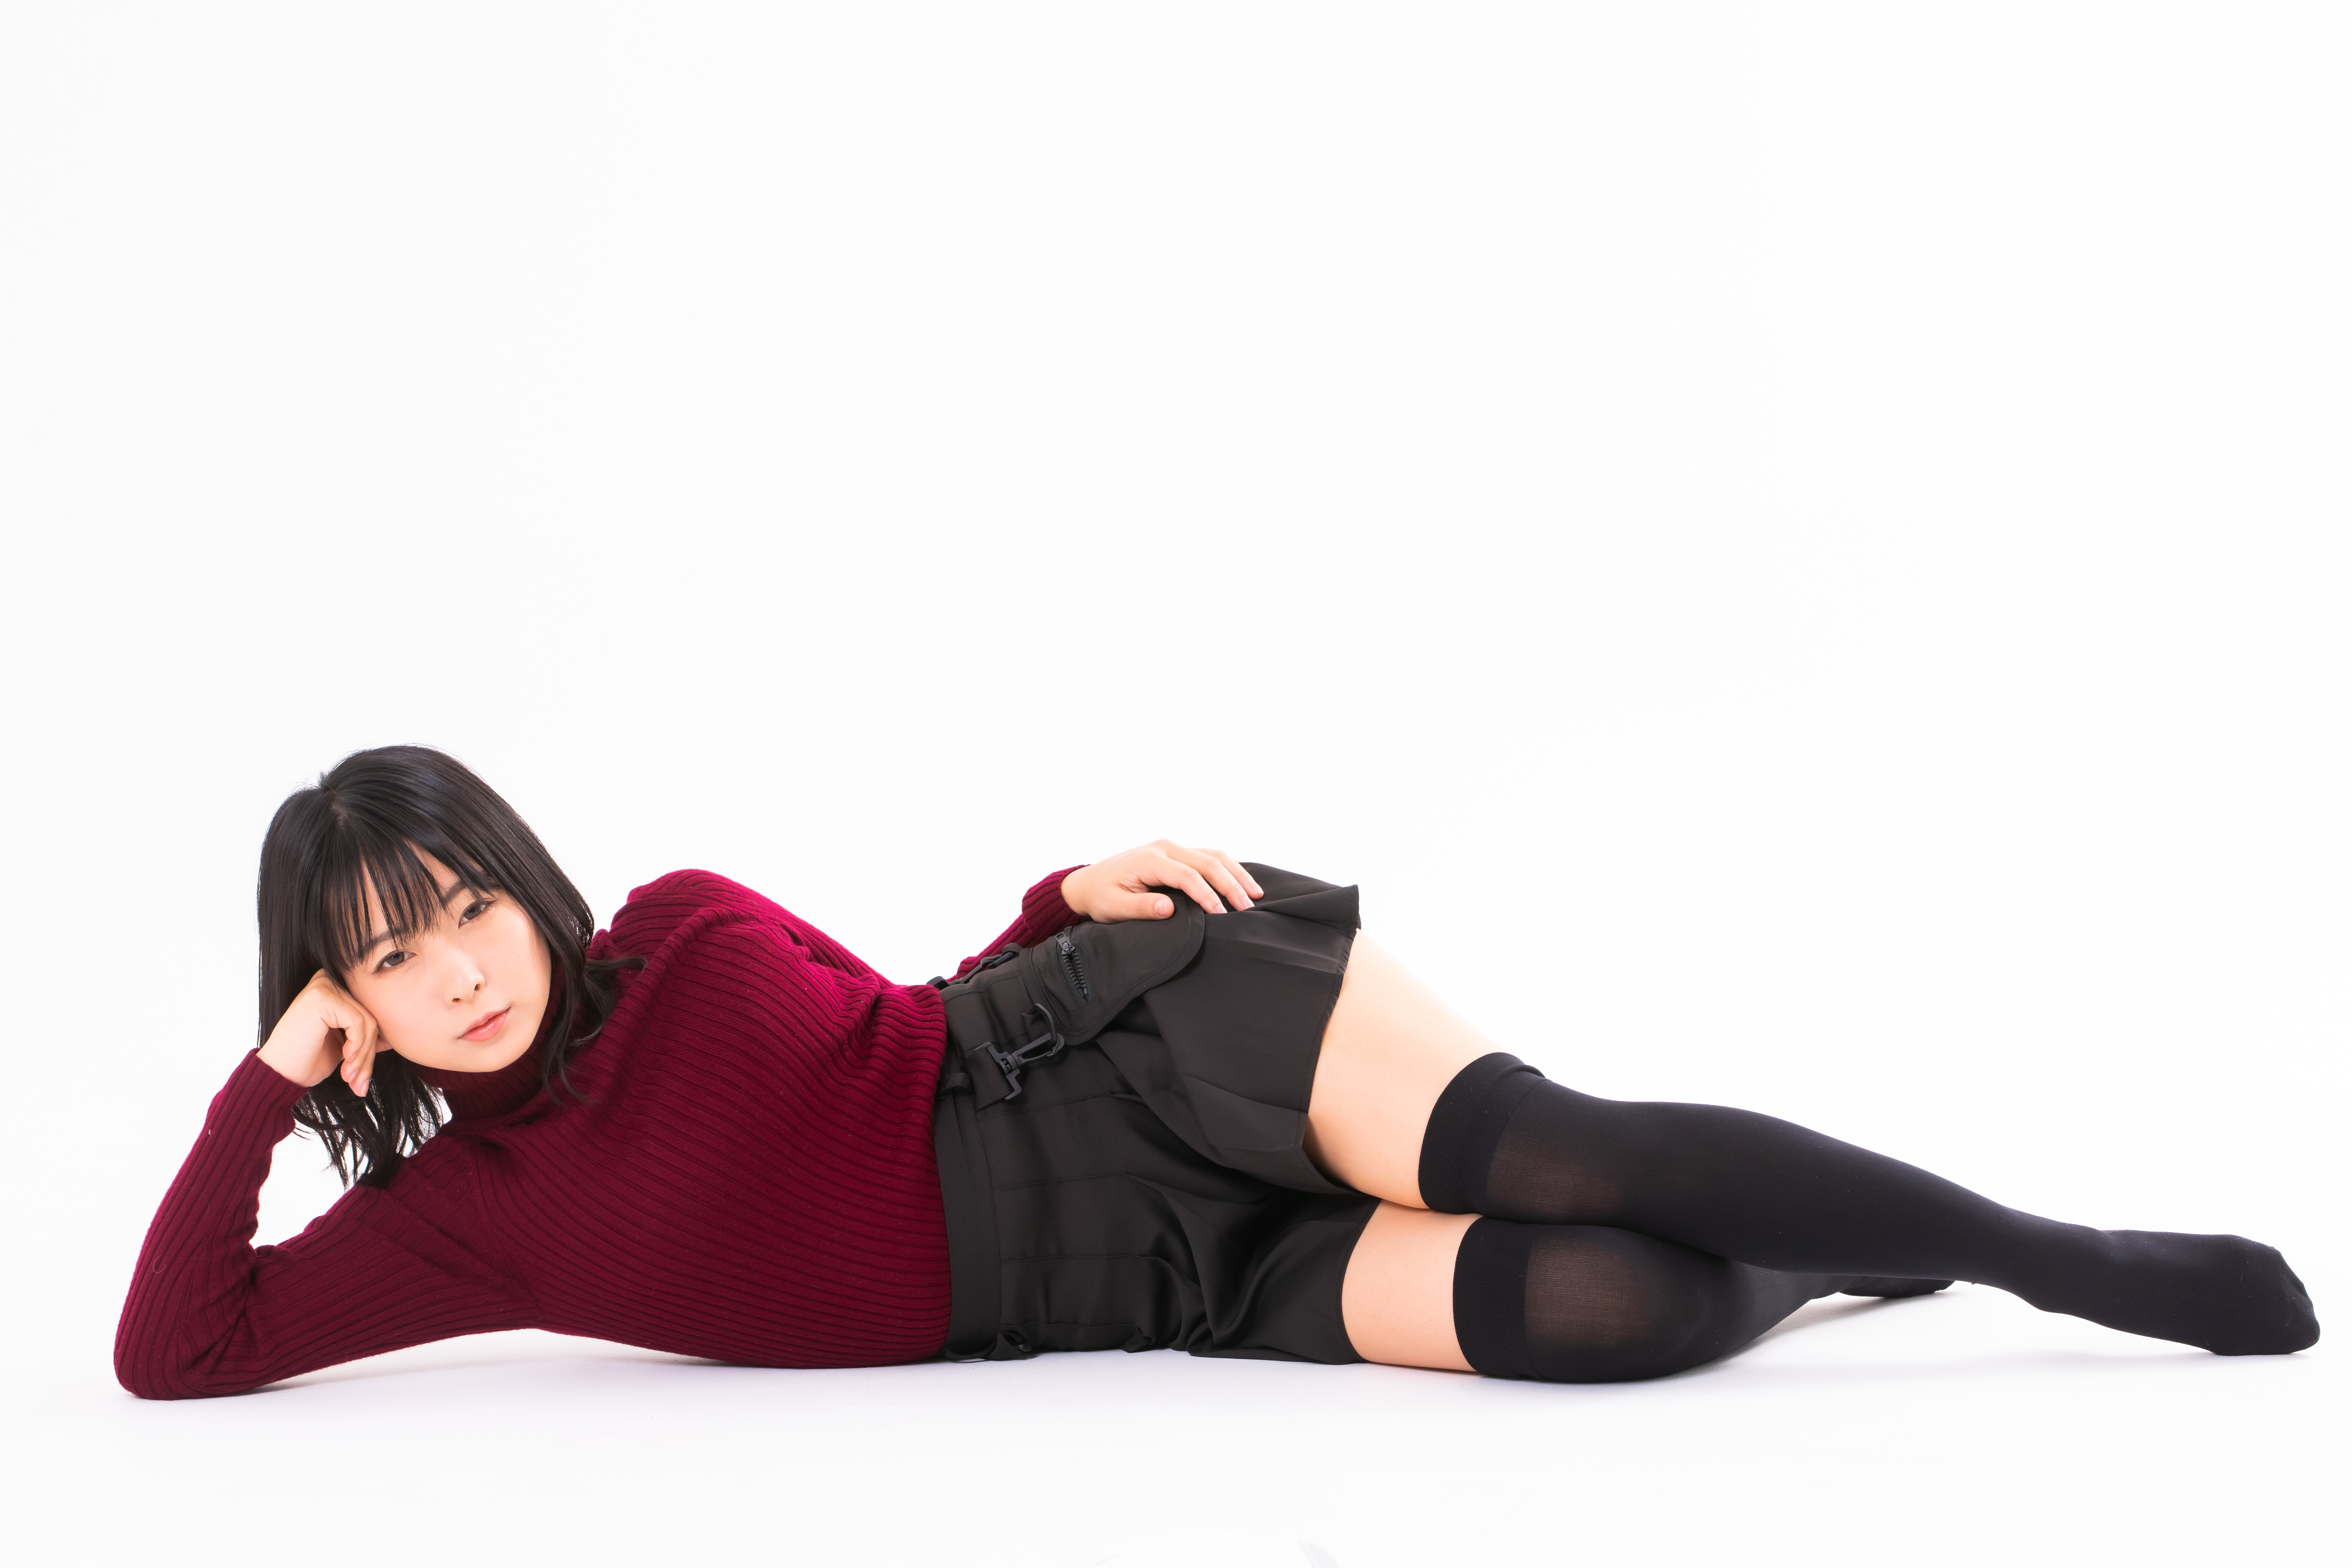
woman, leg, thigh, beauty, knee, joint, arm, shoulder, sitting, fashion, model, human body, human leg, photography, photo shoot, black hair, tights, neck, long hair, fashion accessory, abdomen, leggings